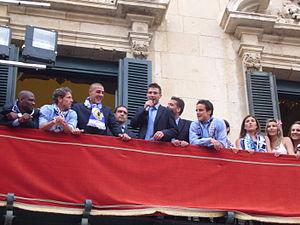
Tiago Filipe Figueiras Gomes est un footballeur portugais, né le 18 août 1985 à Vila Franca de Xira au Portugal. Il évolue au poste de milieu de terrain.